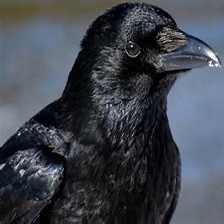
Species: CROW
Scientific name: CORVUS